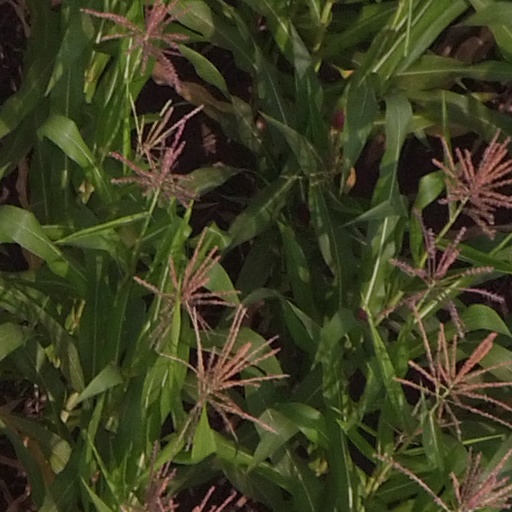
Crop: maize; corn